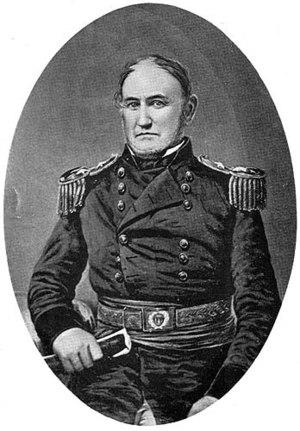
David Emanuel Twiggs fut un soldat de l'US Army pendant la guerre de 1812, général lors de la guerre américano-mexicaine et enfin dans l'Armée des États confédérés lors de la guerre de Sécession.